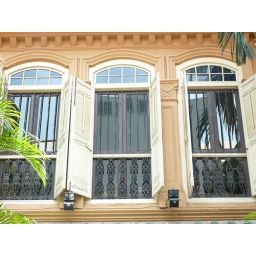
blinds of peranakan house in Emerald hill